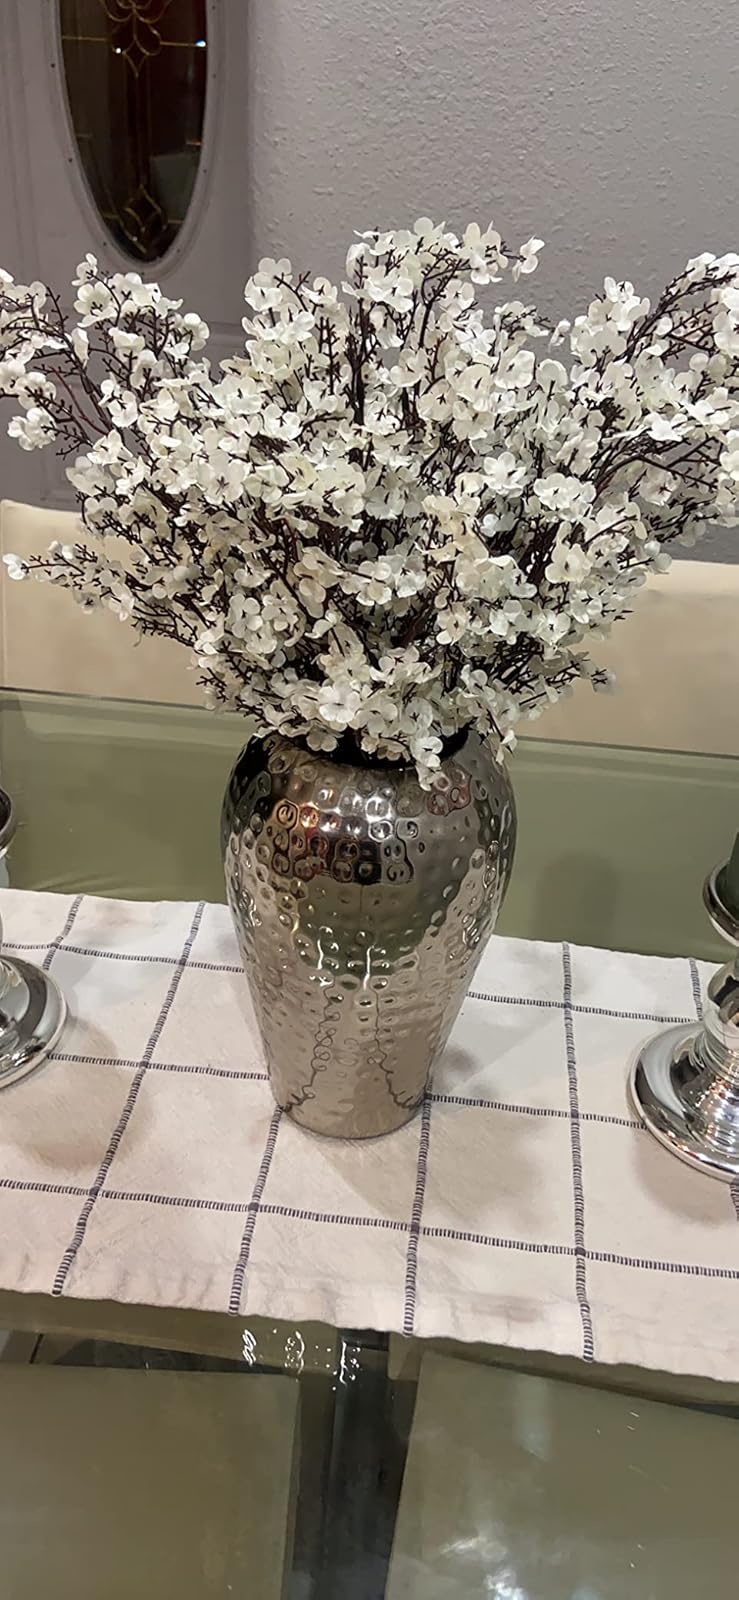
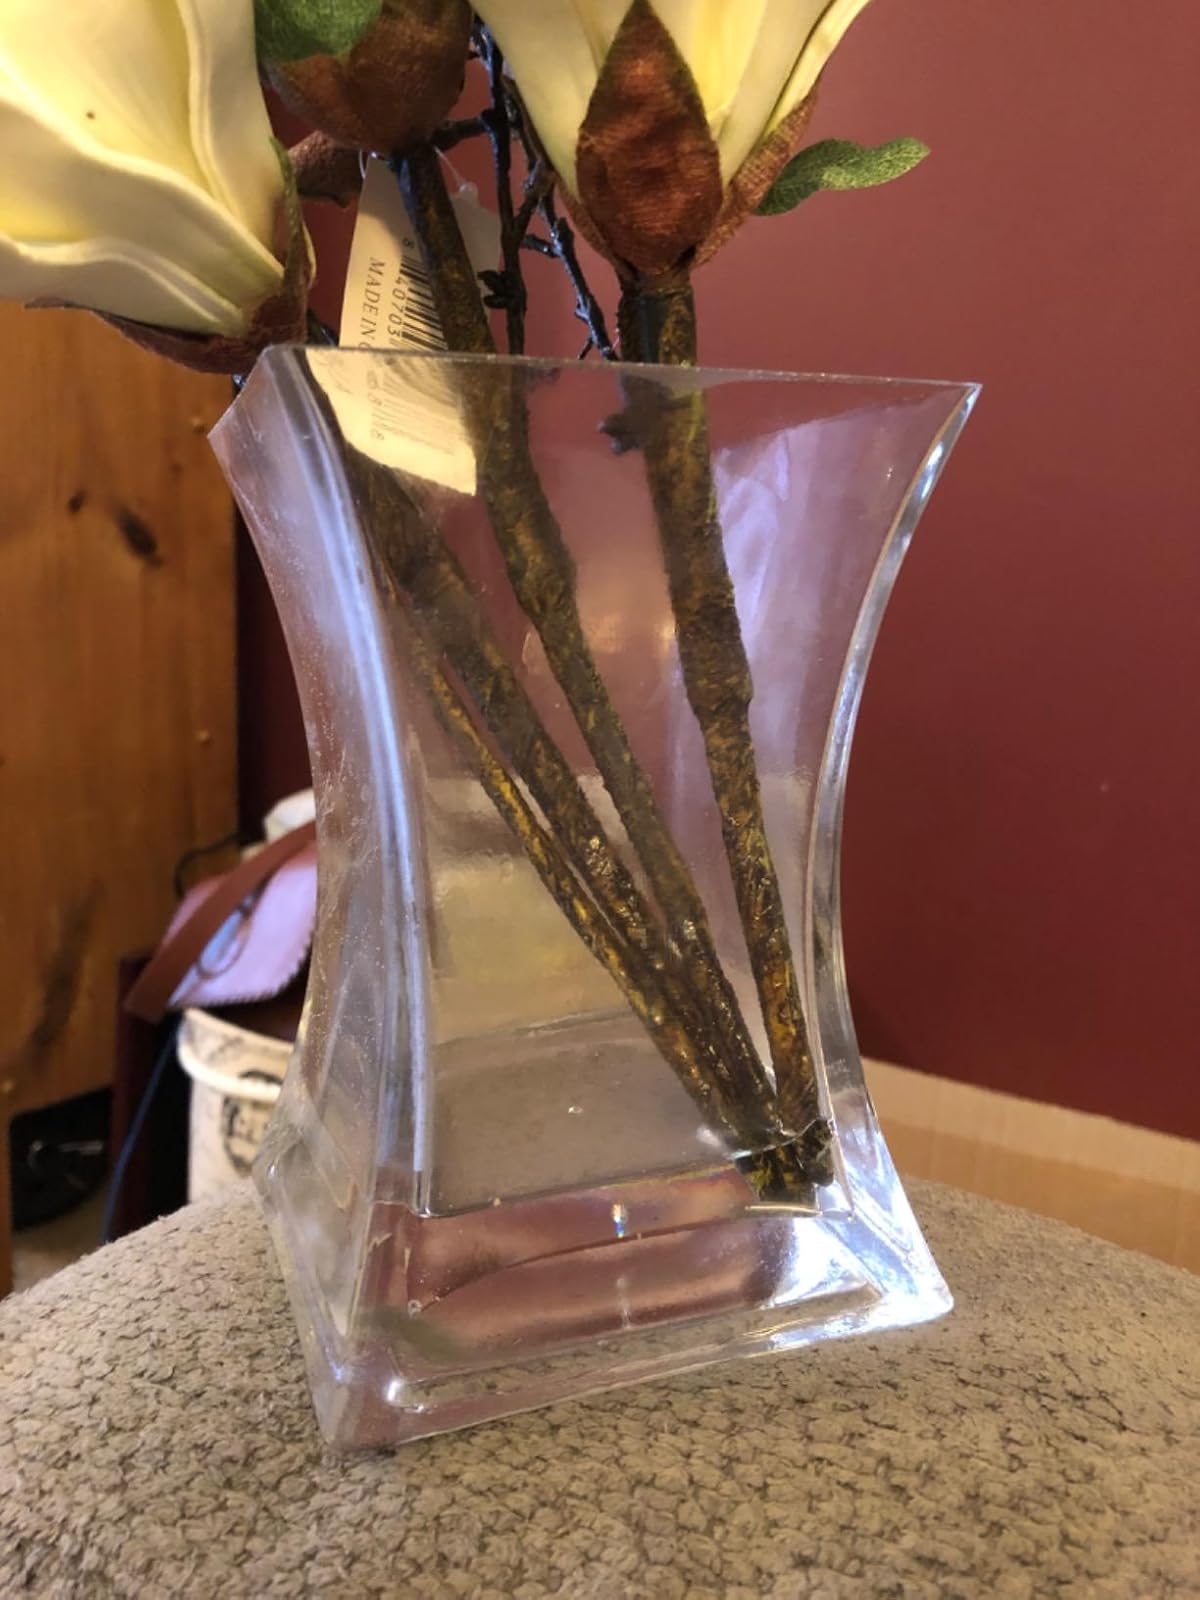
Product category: vase
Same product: no